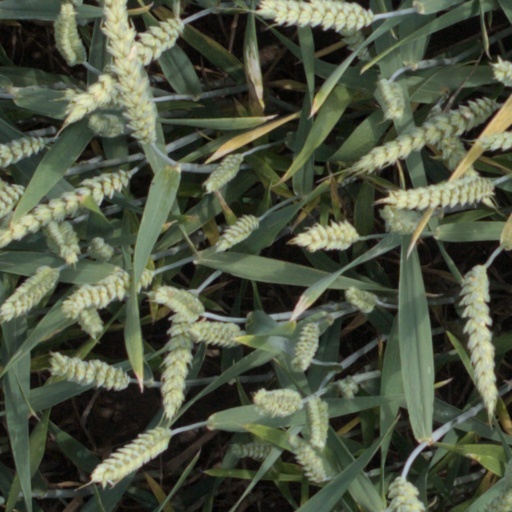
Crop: wheat